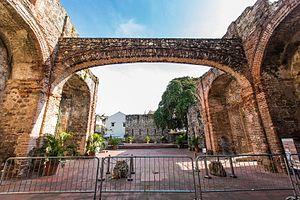
Cet article traite de la culture panaméenne.